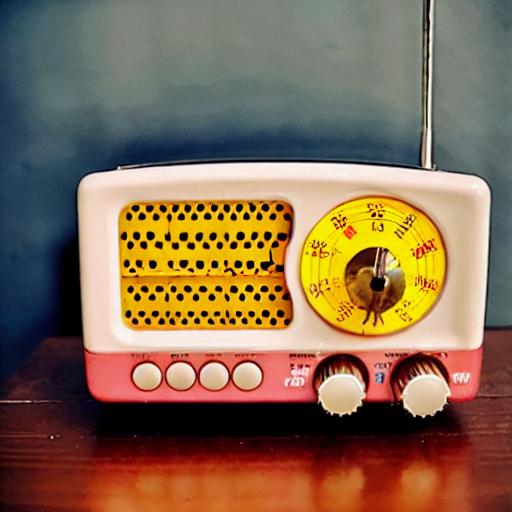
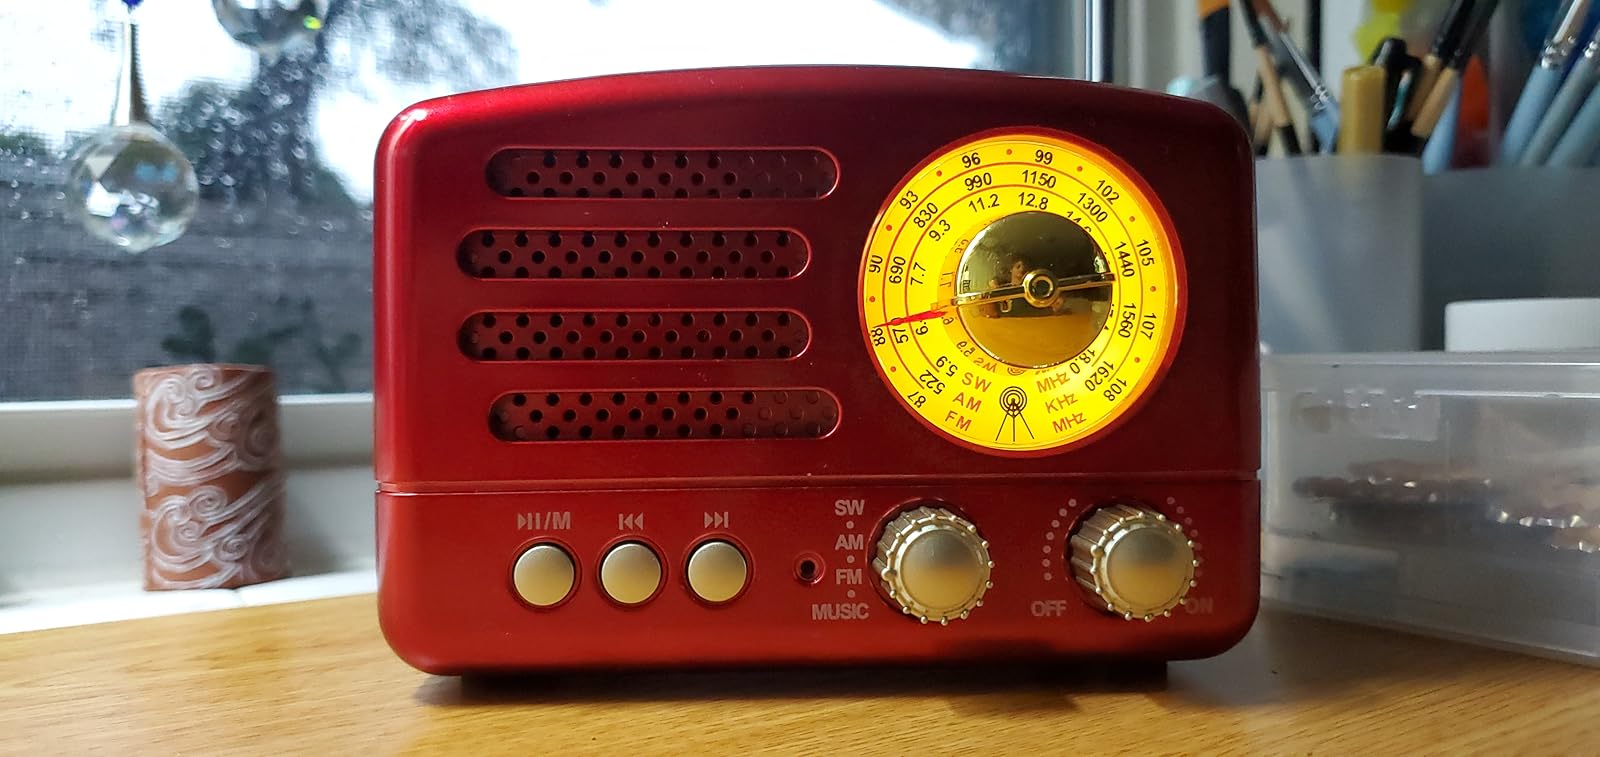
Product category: radio
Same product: no